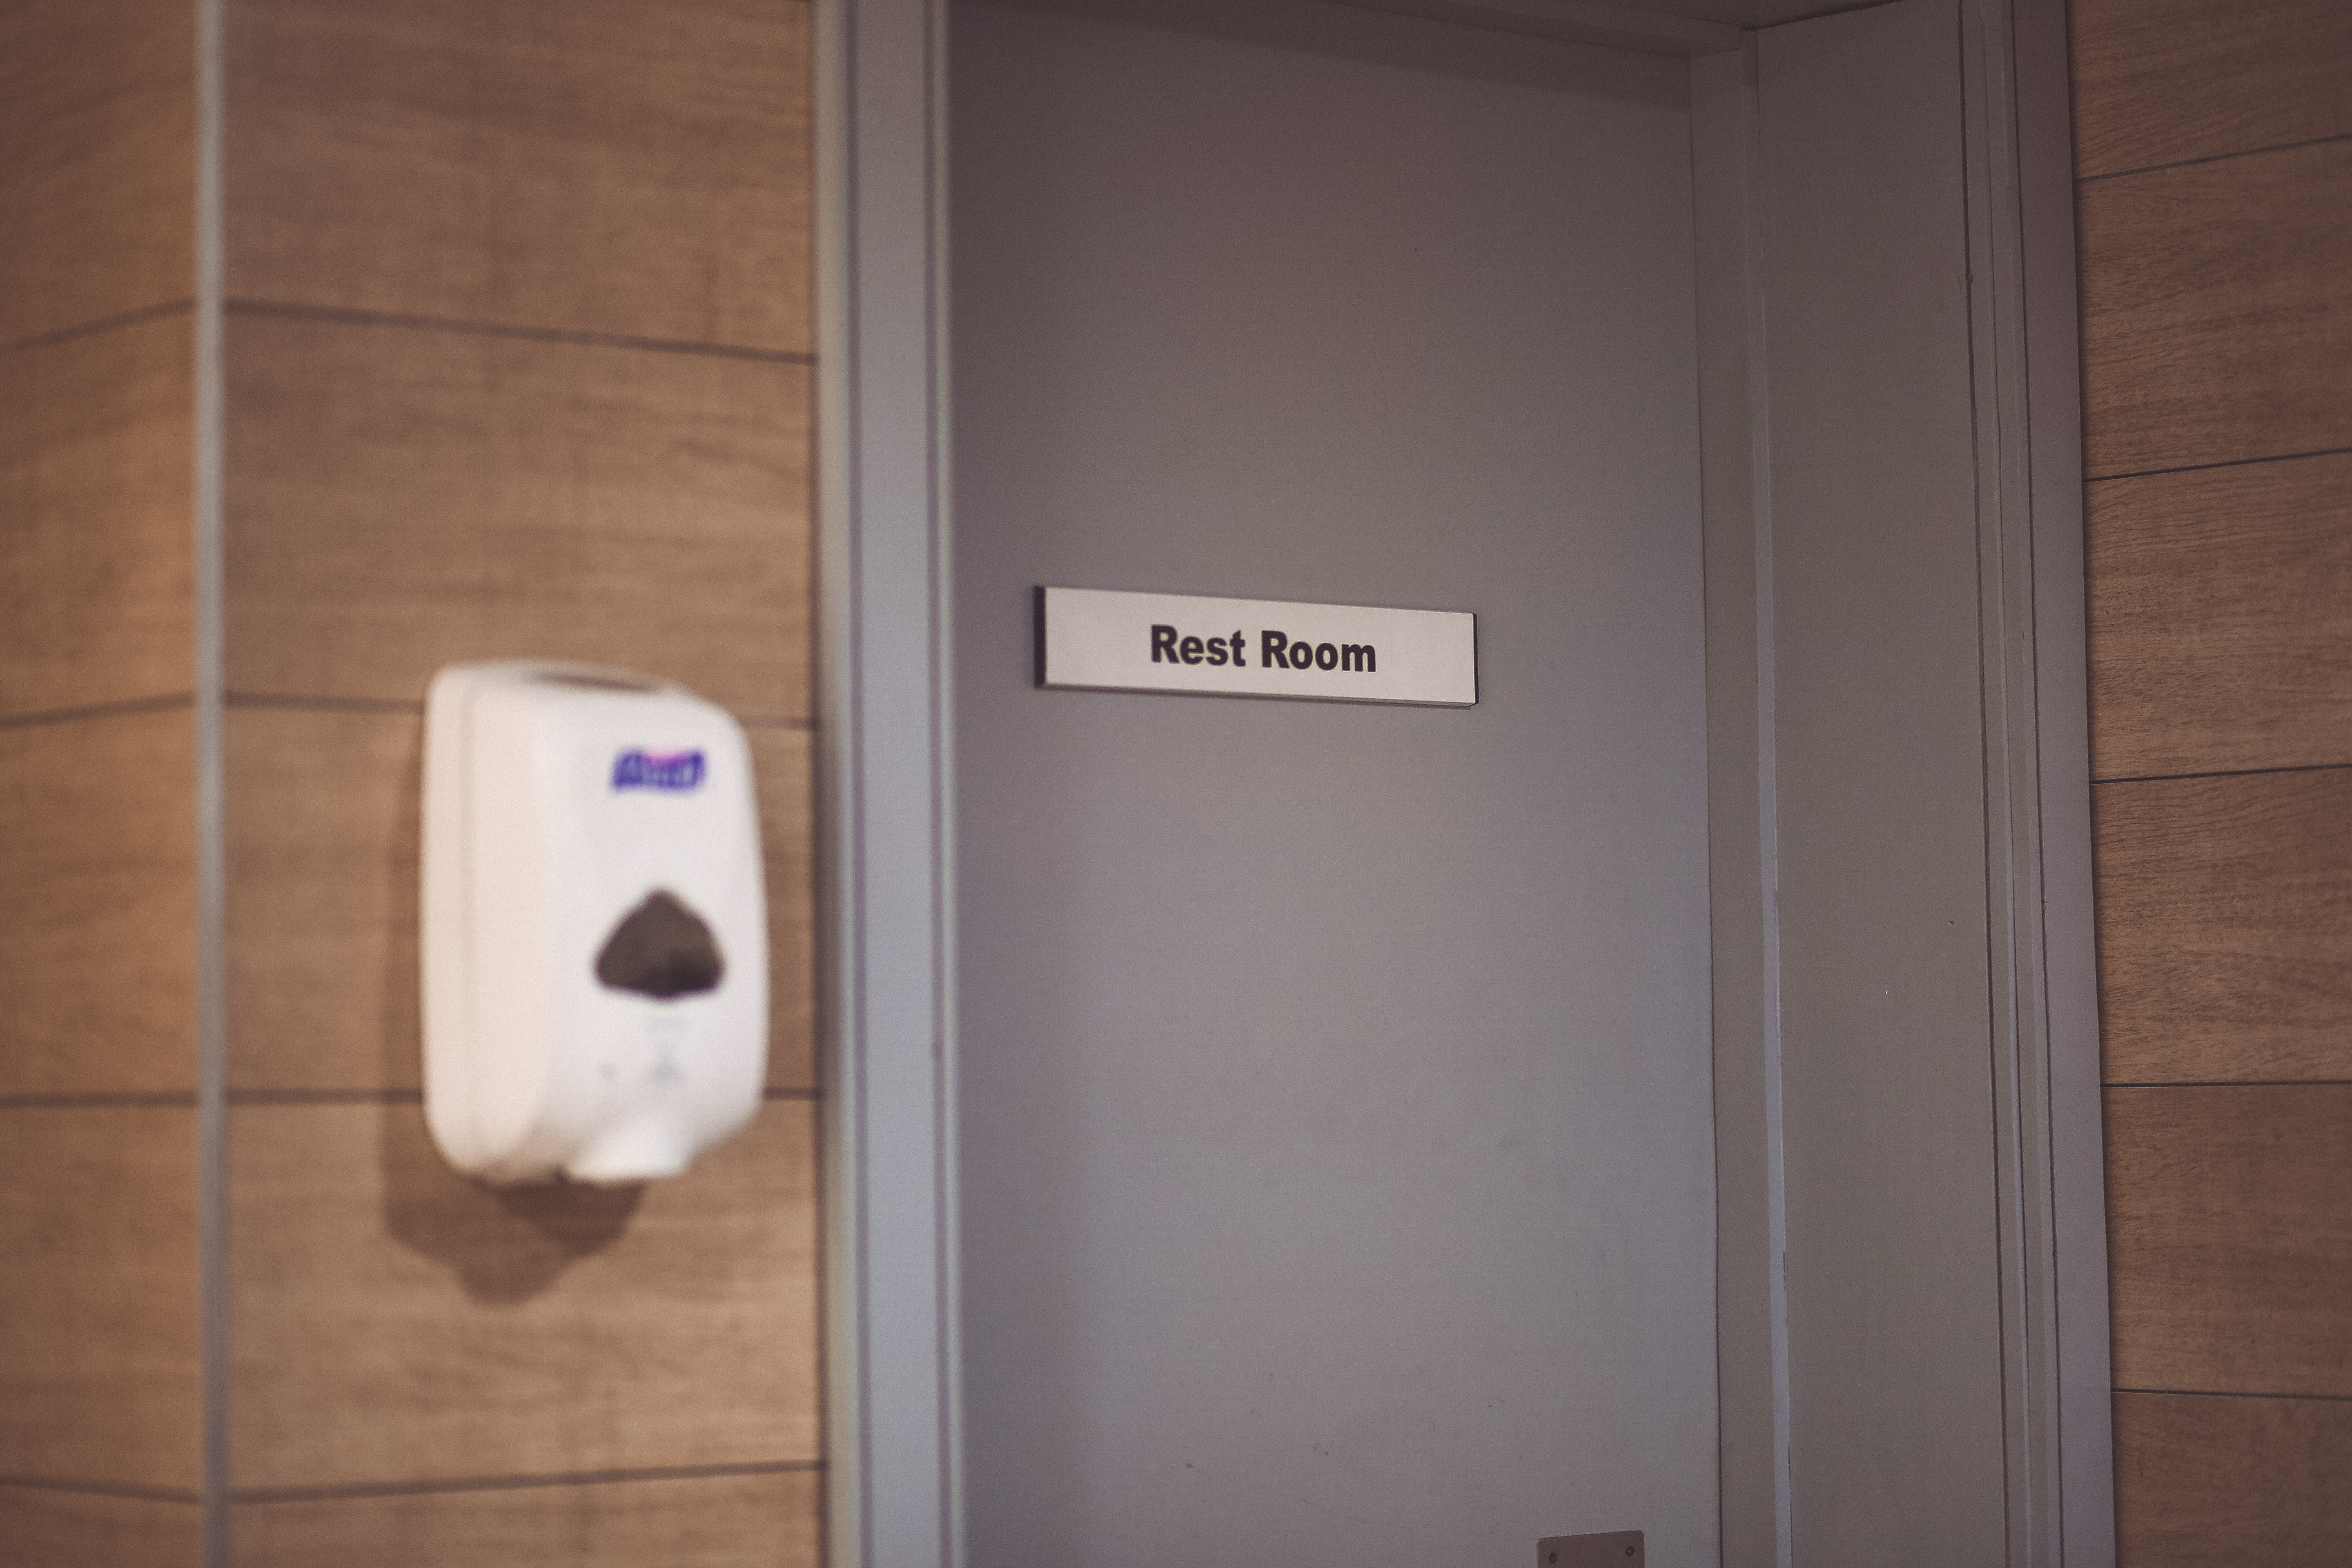
blur, indoor, toilet, room, door, focus, wooden wall, urinal, rest room, public toilet, plumbing fixture, soap dispenser, comfort room, sanitizer dispenser